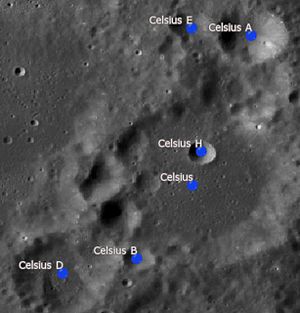
Celsius (månekrater)
Celsius er et nedslagskrater på Månen. Det befinder sig i det forrevne sydlige højland på Månens forside og er opkaldt efter den svenske astronom Anders Celsius.